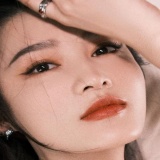
diễn viên Lý Thấm